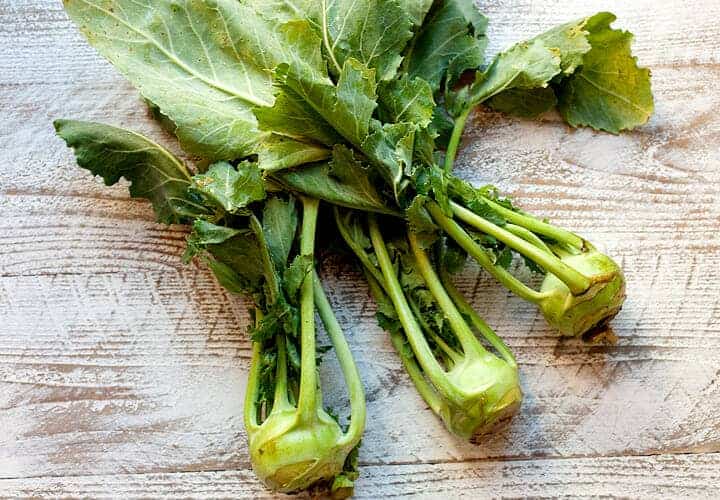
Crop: unknown
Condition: broccoli